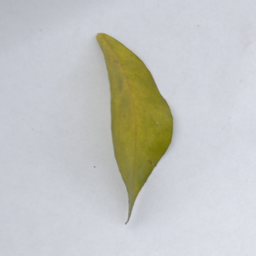
Plant part: leaf
Disease: greening